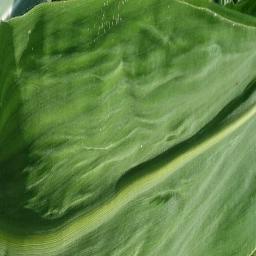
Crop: corn
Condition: (maize)_healthy